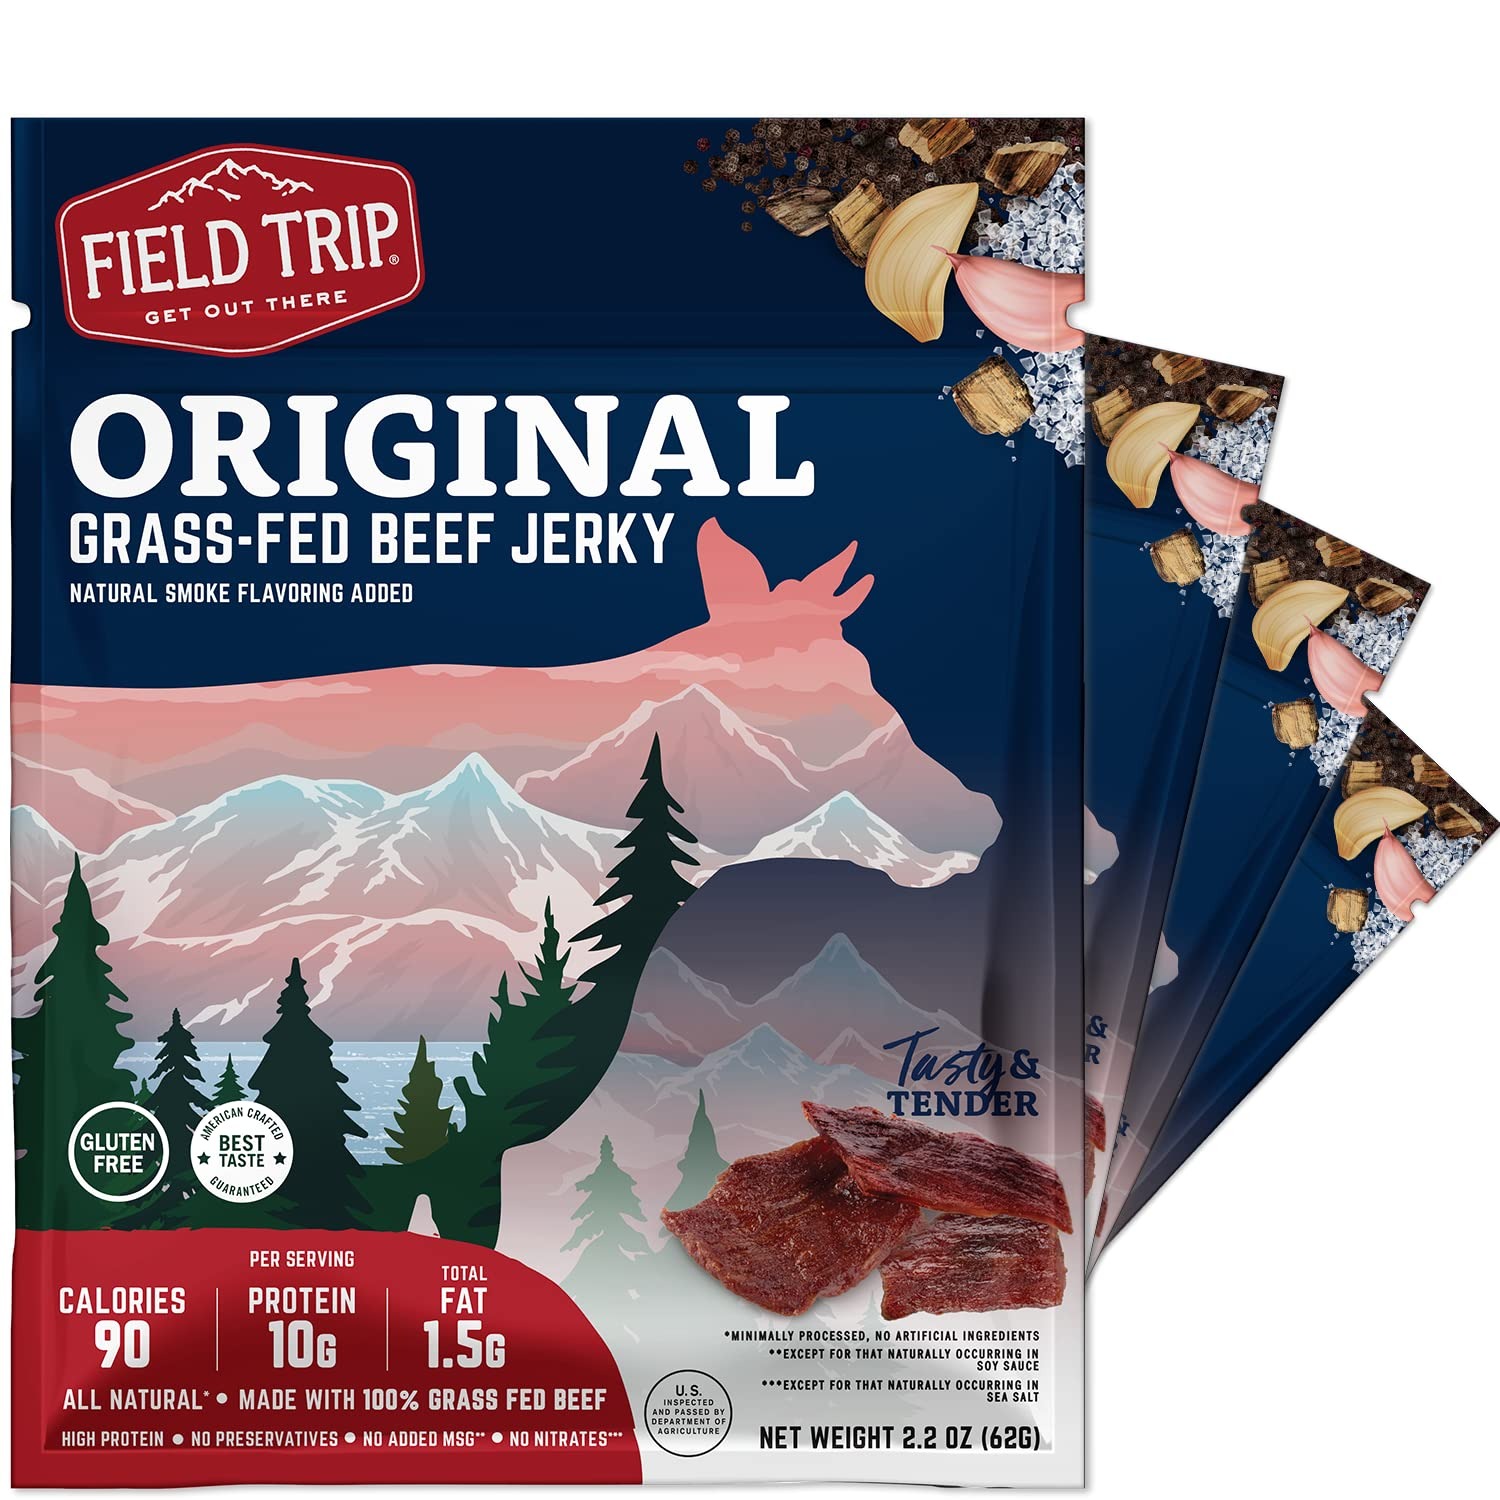
Item Name: Field Trip Grass Fed Beef Jerky, Healthy Gluten Free Snacks, All Natural, High Protein Snack with No Nitrates, 2.2 Ounce Bag, 4 Pack, Original
Bullet Point 1: 100% Grass Fed Beef: Made with high-quality beef and ingredients, our beef jerky is a flavorful, delicious paleo-friendly snack with only 90 calories and 1.5 grams of fat per serving
Bullet Point 2: Original Flavor: Satisfy your cravings with our premium meat marinated in cracked pepper, brown sugar, and a hint of smoke flavor for over 24 hours; keep yourself fueled with the balanced, bold flavor of our healthy snacks
Bullet Point 3: Protein-Packed: Containing 10 grams of protein per serving, this flavored beef jerky is a great portable snack to recharge your energy when you are on the go, crunched for time, or traveling
Bullet Point 4: Just Grab and Go: The perfect, travel-friendly size that fits your glove compartment, lunch bag, purse, or backpack; our low calorie snacks come with 4 bags containing 2.2 oz each
Bullet Point 5: All Natural: Field Trip Jerky are gluten free snacks created without dairy, nitrate, artificial flavors, preservatives, or MSG; produced with little sugar as necessary and made in the USA
Value: 1.0
Unit: Count

Price: 24